Defender-class boat

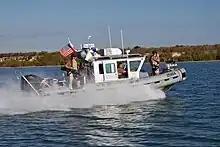
A Defender C-class boat on patrol near Guantanamo Bay

The Defender A class or Response Boat–Homeland Security (RB-HS) was the first version of the Defender class and entered service in 2002. Some A-class boats in service with the Maritime Security Response Team (MSRT) have gray collars instead of the more common orange.